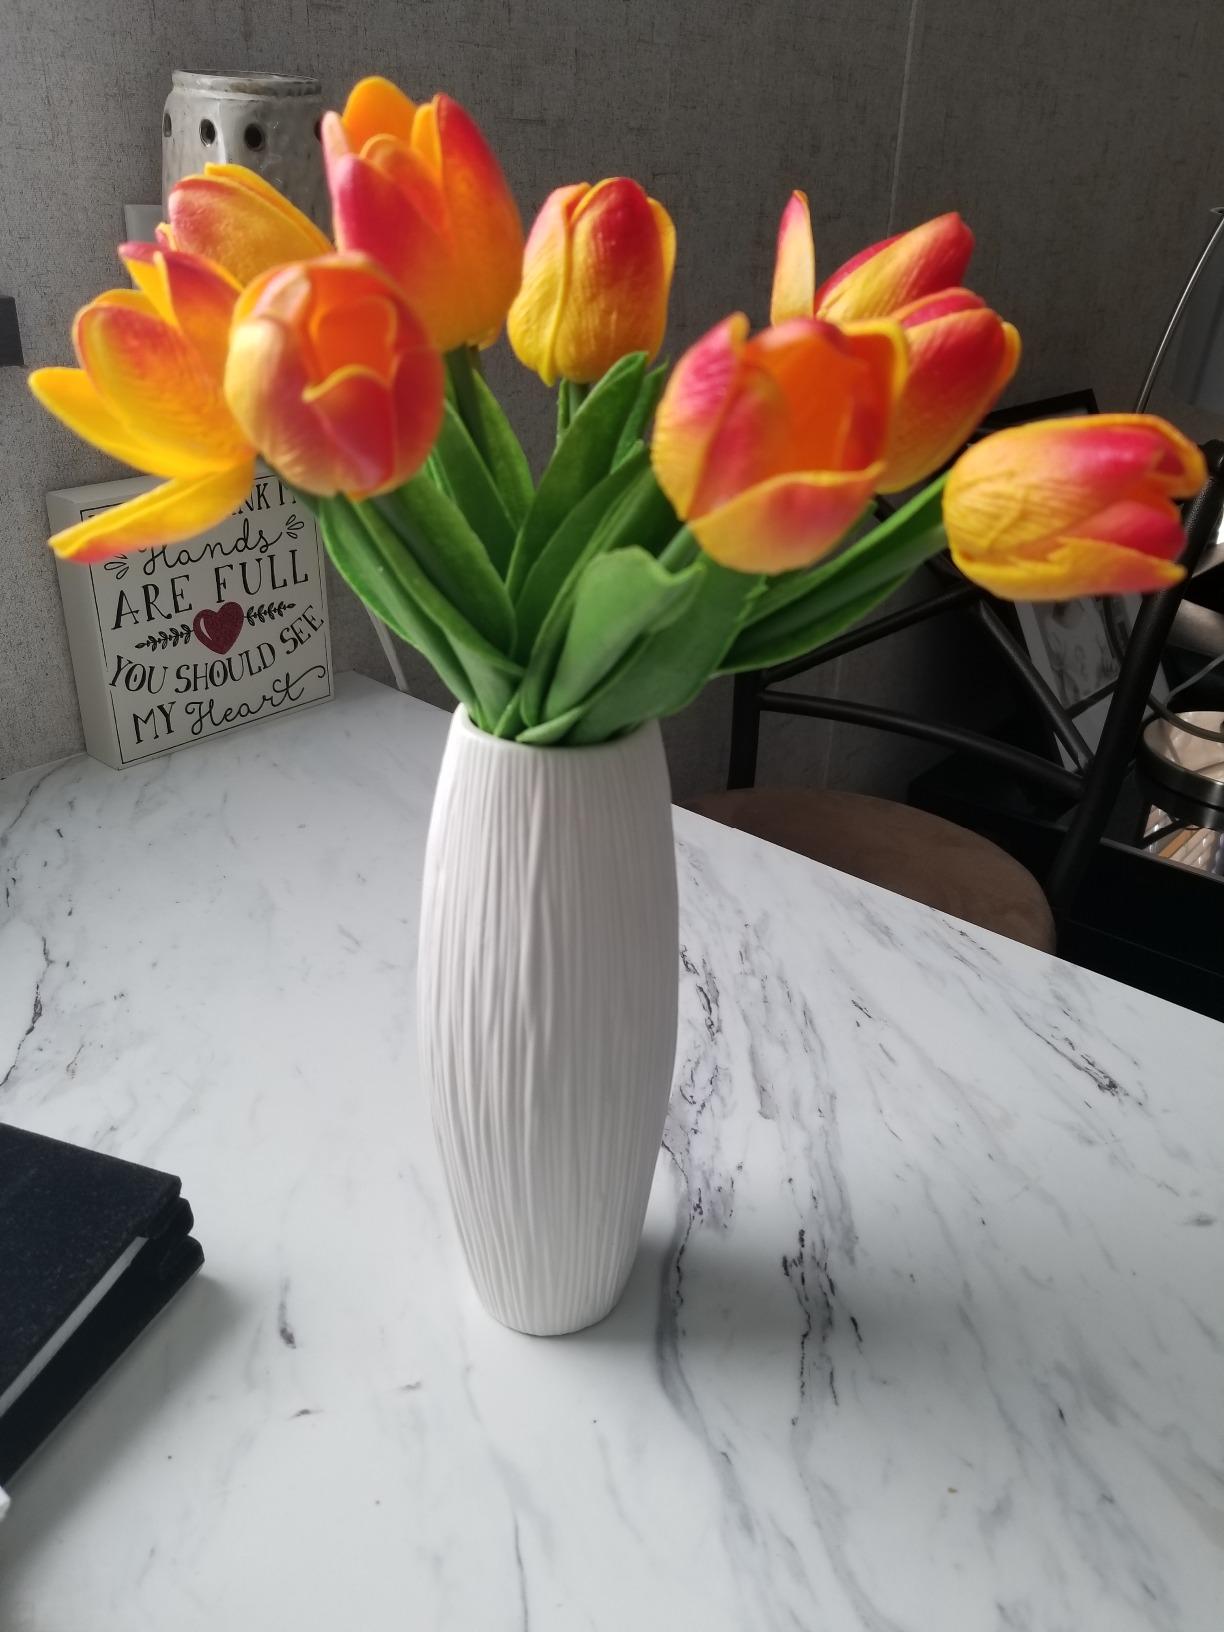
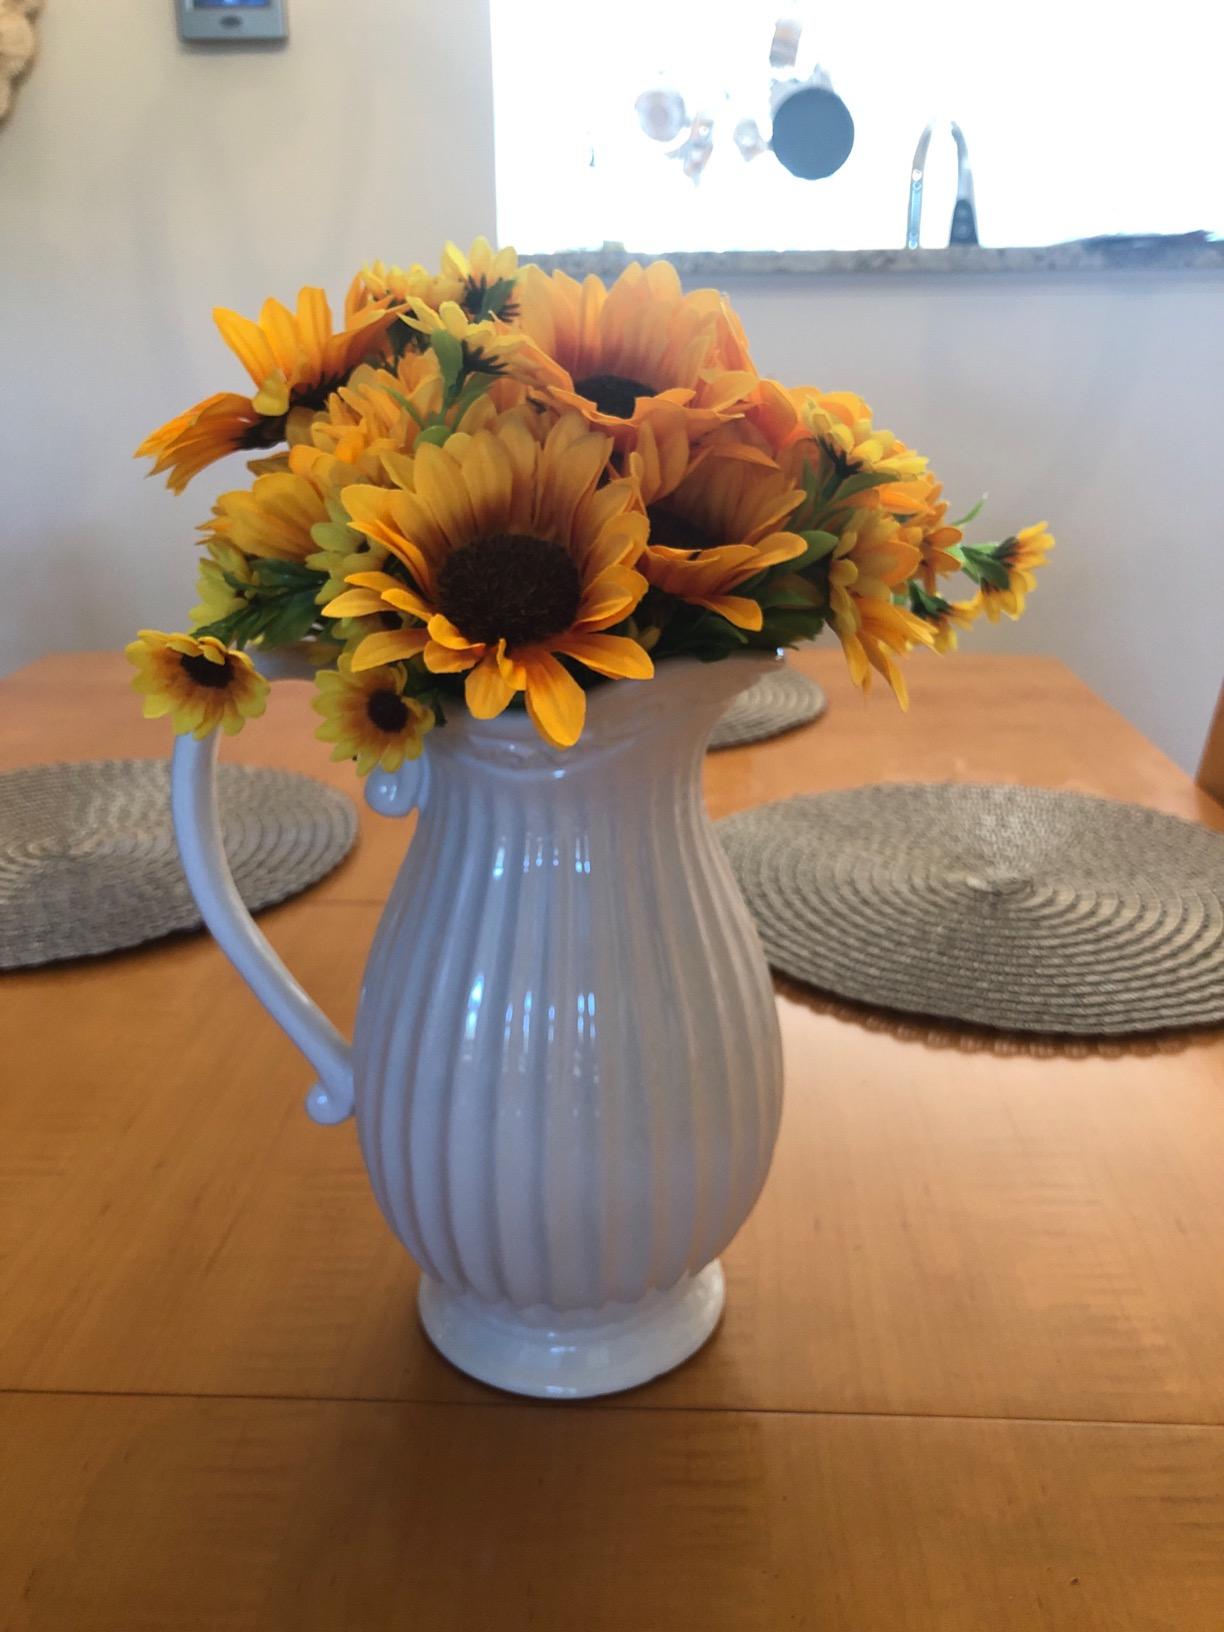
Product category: vase
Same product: no